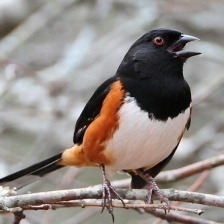
Species: EASTERN TOWEE
Scientific name: PIPILO ERYTHROPHTHALMUS